3x3 basketball at the 2023 European Games

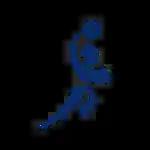

Basketball competitions at the 2023 European Games were held from 21 to 24 June 2023 at the Cracovia Arena in Kraków. The competition once more took place in the half-court "3x3" format, and both the men's and women's tournaments featured sixteen teams. Each qualifying team consisted of four players, of whom three could appear on court at any one time. A full schedule and groups were released on 15 June 2023.